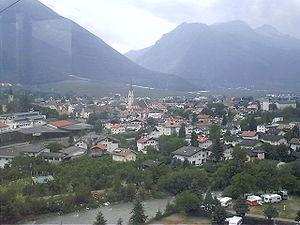
Laces est une commune italienne d'environ 5 200 habitants située dans la province autonome de Bolzano dans la région du Trentin-Haut-Adige dans le nord-est de l'Italie.